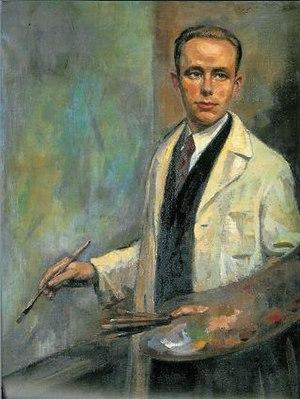
Luc De Decker, né à Ninove le 13 août 1907 et mort à Meerbeke le 25 mars 1982, est un artiste-peintre belge, principalement actif comme portraitiste.